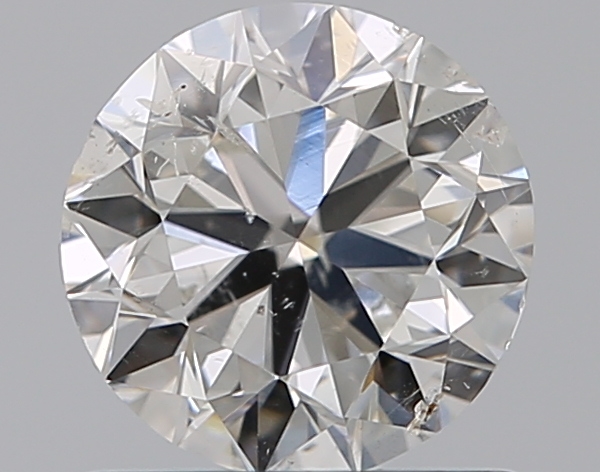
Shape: round
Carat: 0.9
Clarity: SI2
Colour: G
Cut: VG
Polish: EX
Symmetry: VG
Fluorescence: N
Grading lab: GIA
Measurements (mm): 5.98 x 6.05 x 3.82